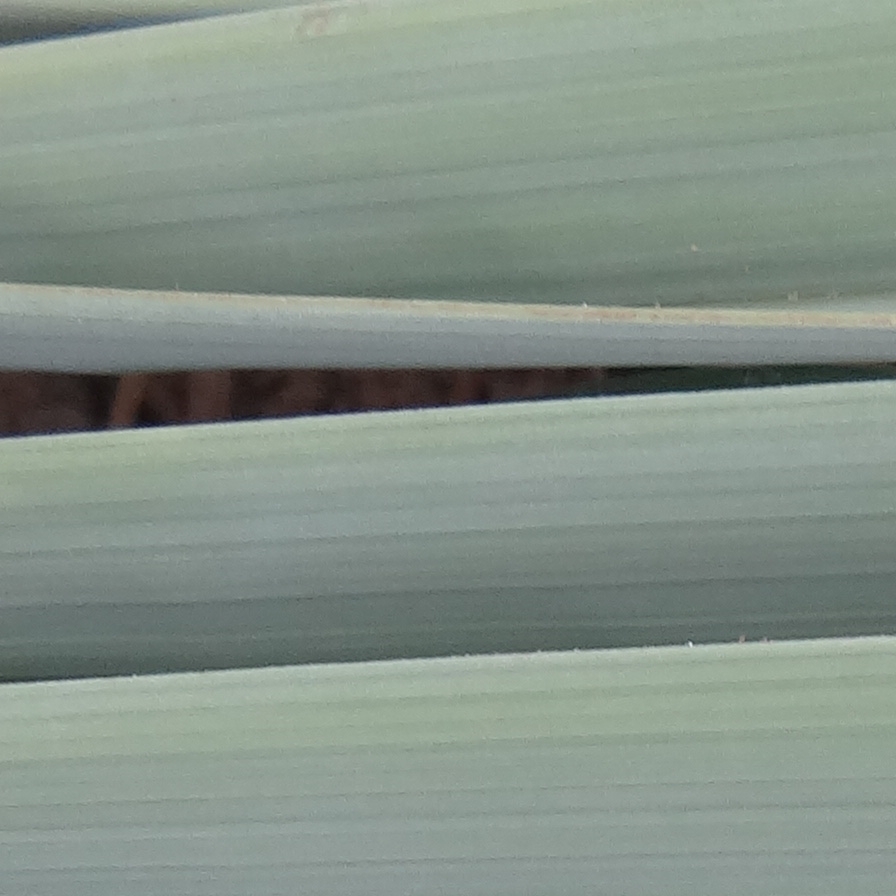
Label: Healthy